Sofiegade

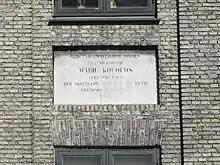
Commemorative plaque at the corner of Sofiegade in Copenhagen

On the building at the corner of Sofiegade and Dronningensgade is a commemorative plaque dedicated to Marie Kofoed. She owned the nearby Heering House.